Wegener House

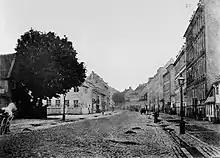
The building seen as part of the house row to the right, 1860..

In 1856, Dahl sold the property to the historian Caspar Frederik Wegener (1802-1893). He moved into the second floor apartment with his extensive private book collection of more than 22,000 volumes. In 1867, Wegener charged the architect C.F. Rasmussen with the design of a rear wing and a detached library building on the rear of his property. Rasmussen was a pupil of Gottlieb Bindesbøll.